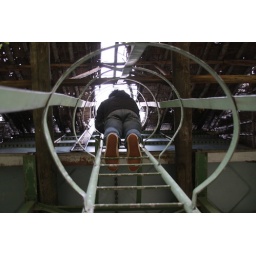
The tower was around 3-4 stories high with a rickety sheet metal roof at the top.